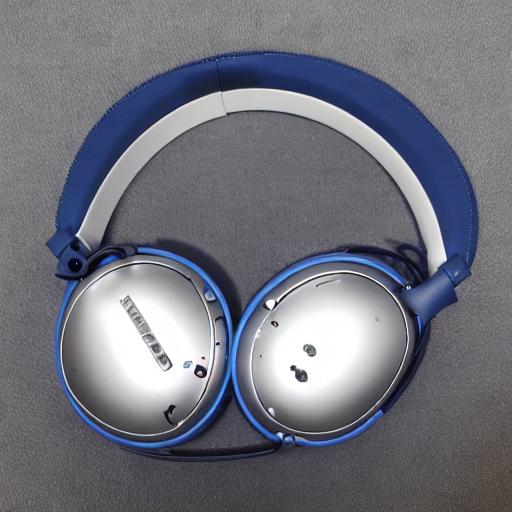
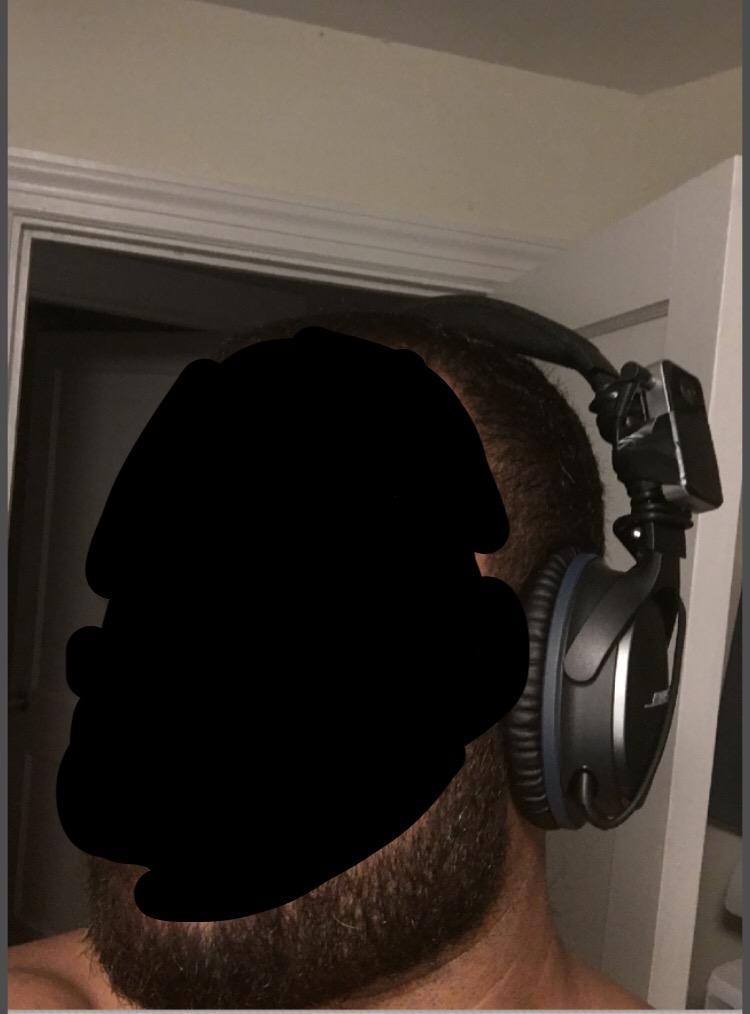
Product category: headphones
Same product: no